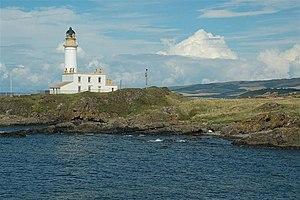
Le phare de Turnberry est un phare édifié près des ruines de Turnberry Castle, adjacent au terrain de golf Trump Turnberry, dans le comté de Ayrshire à l'ouest de l'Écosse.